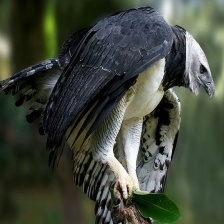
Species: HARPY EAGLE
Scientific name: HARPIA HARPYJA